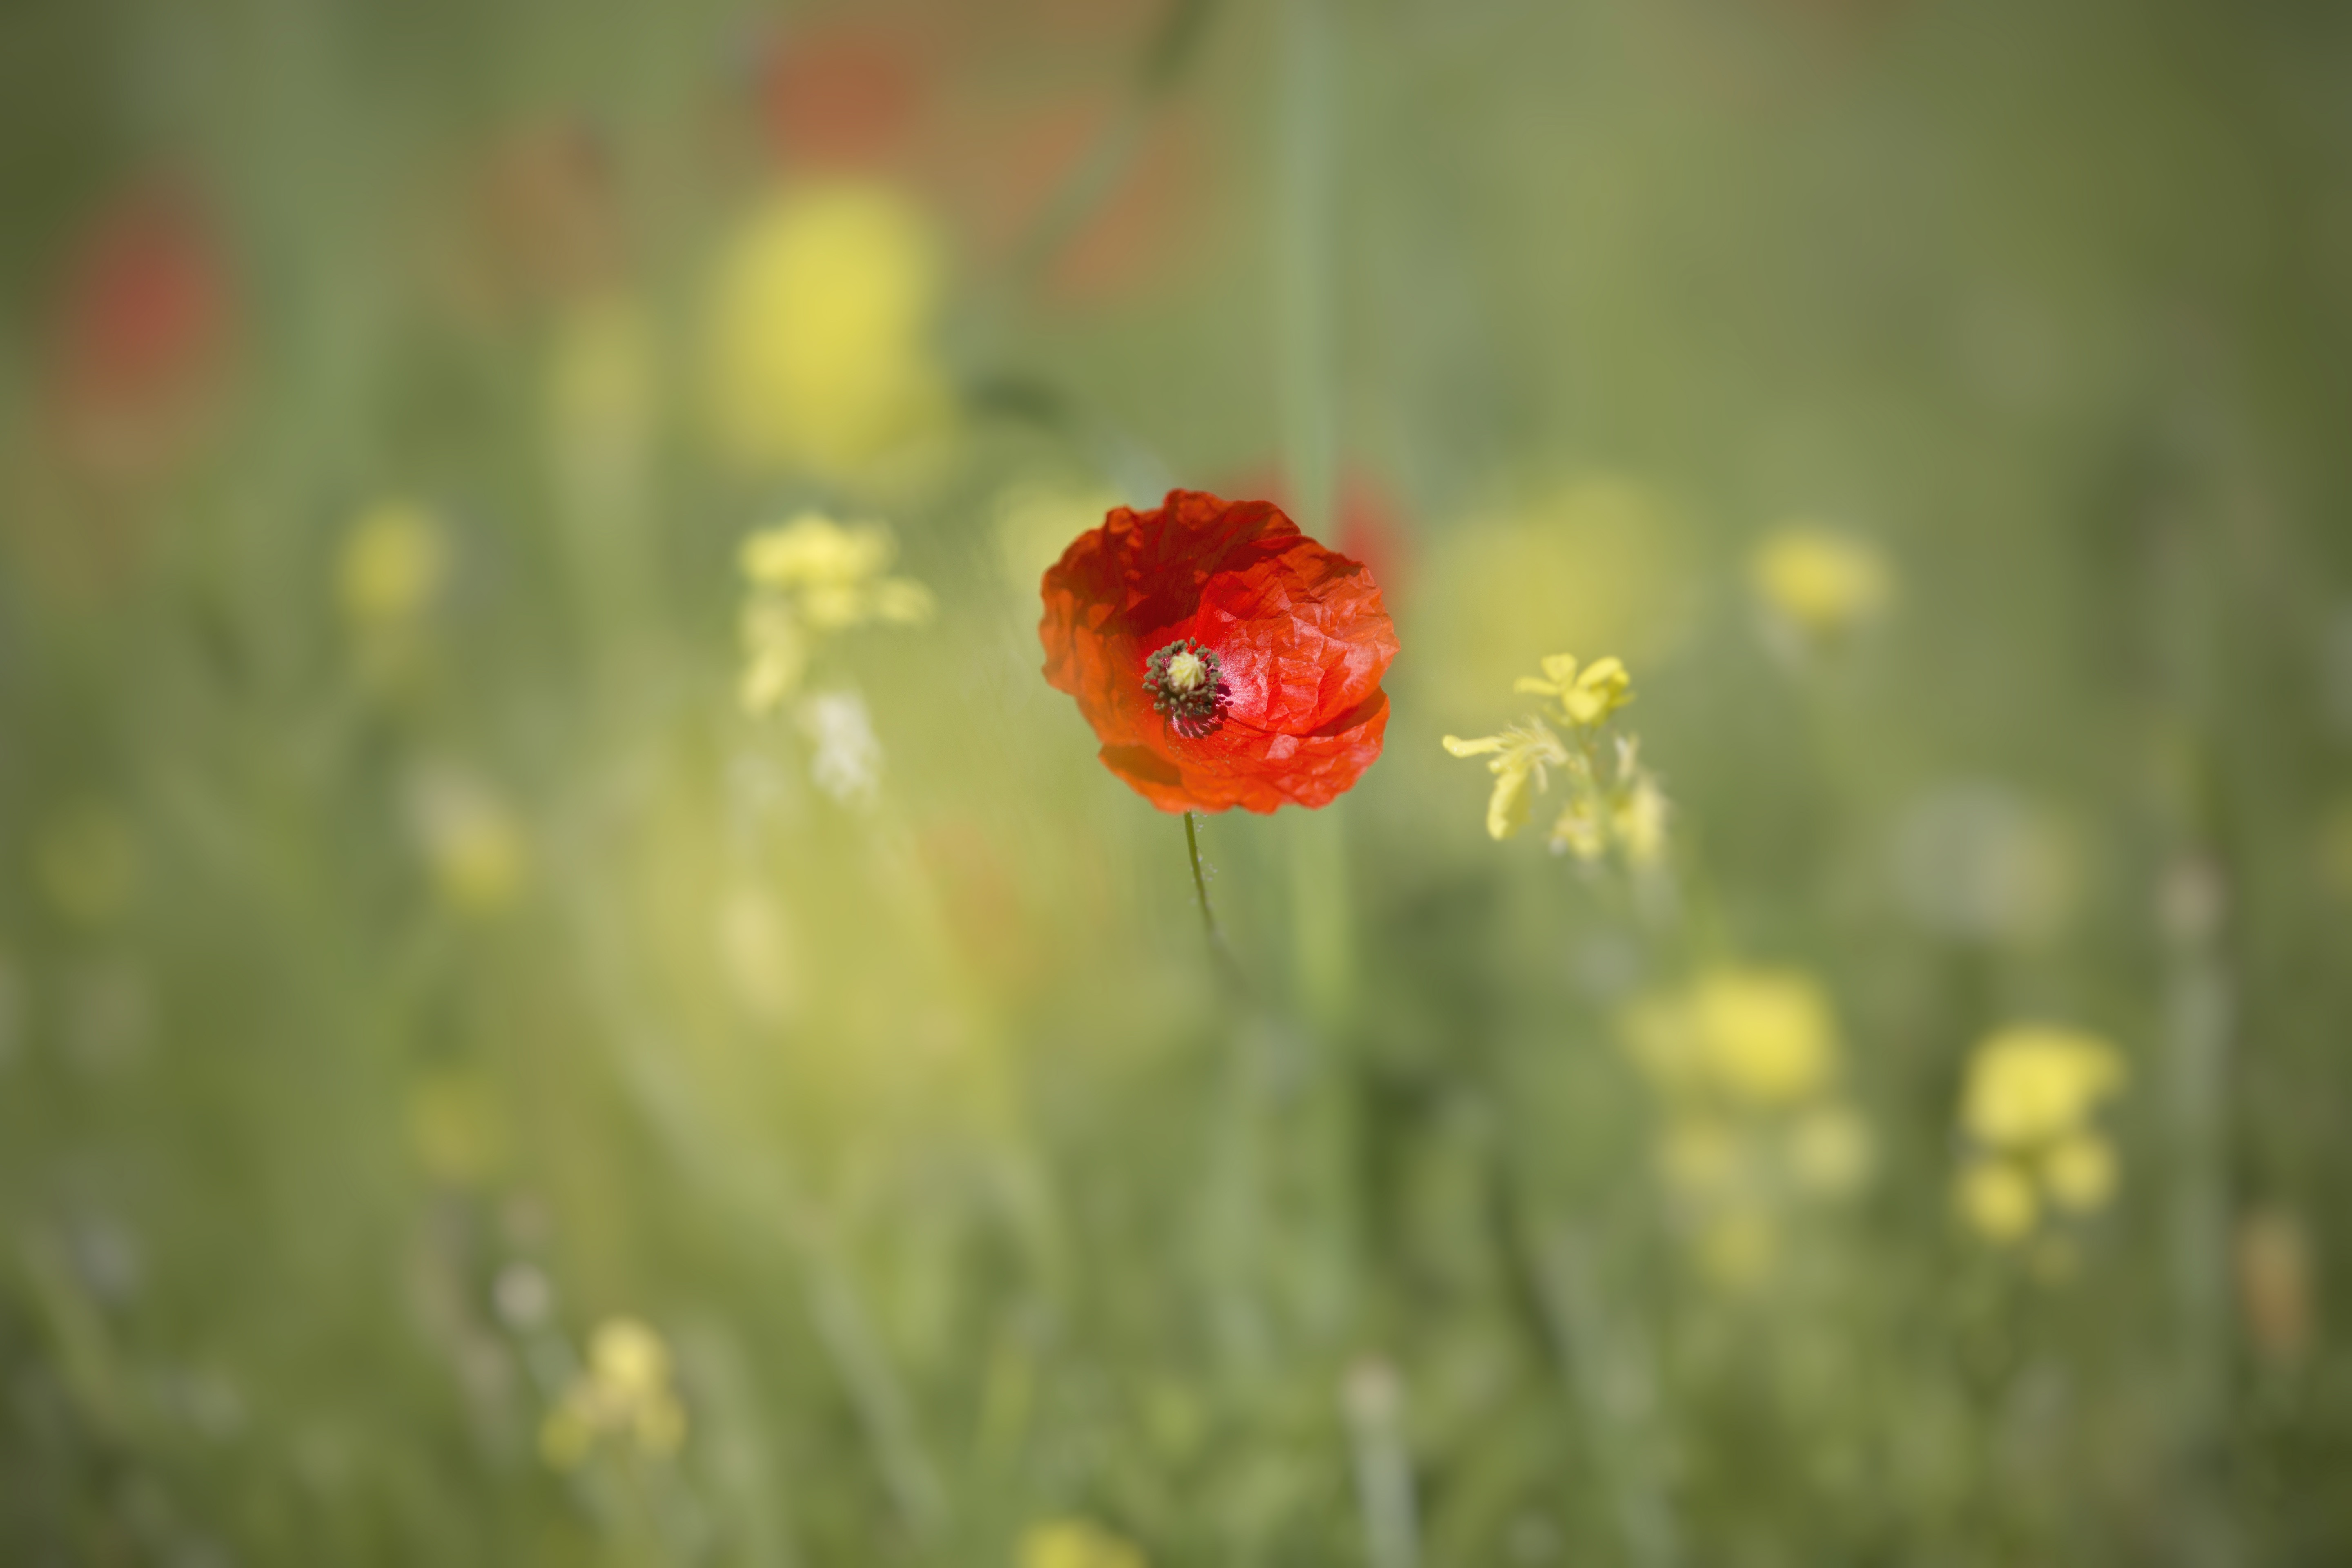
nature, grass, plant, field, photography, meadow, prairie, sunlight, flower, petal, summer, pollen, red, produce, color, autumn, yellow, flora, wildflower, close up, poppy, coquelicot, macro photography, flowering plant, grass family, plant stem, land plant, poppy family